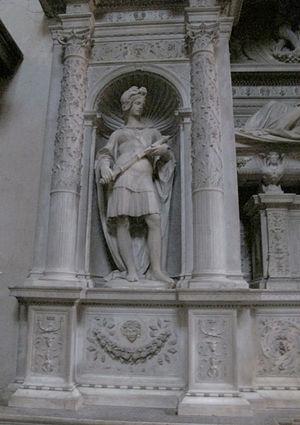
Girolamo Basso della Rovere, dit le cardinal de Recanati est un cardinal italien de l'Église catholique. Il est le neveu du pape Sixte IV, le cousin du pape Jules II et l'oncle du cardinal Clemente Grosso della Rovere, O.F.M.Conv.